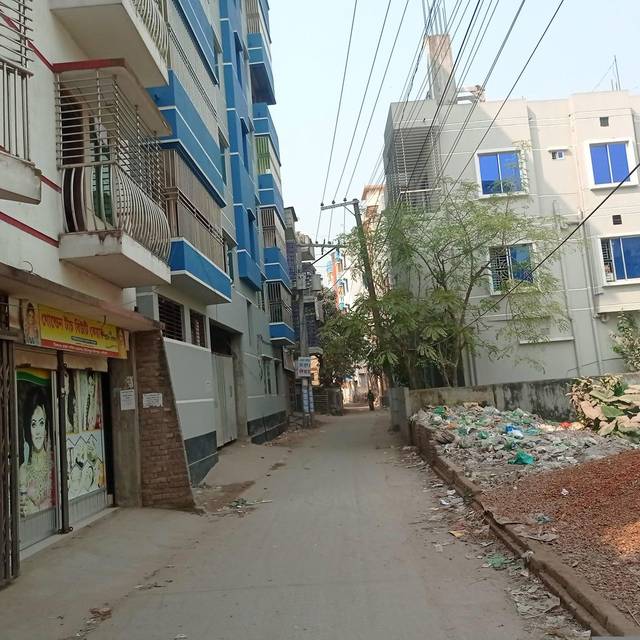
Region: Bangladesh
Coordinates: 23.934, 90.707